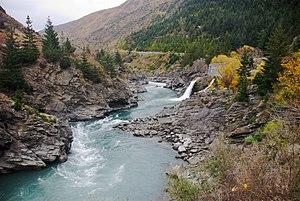
La rivière Kawarau draine le lac Wakatipu, dans le nord-ouest de la région d'Otago, en Nouvelle-Zélande. La rivière coule globalement vers l'est sur environ 60 km et passe à travers les rapides des Kawarau Gorge jusqu'à ce qu'elle rejoigne le lac Dunstan près de Cromwell. La Shotover River entre par le nord ; la Nevis River s'y jette par le sud. Contenant de nombreux rapides et des courants violents, la rivière peut être dangereuse et a causé de nombreux accidents mortels.